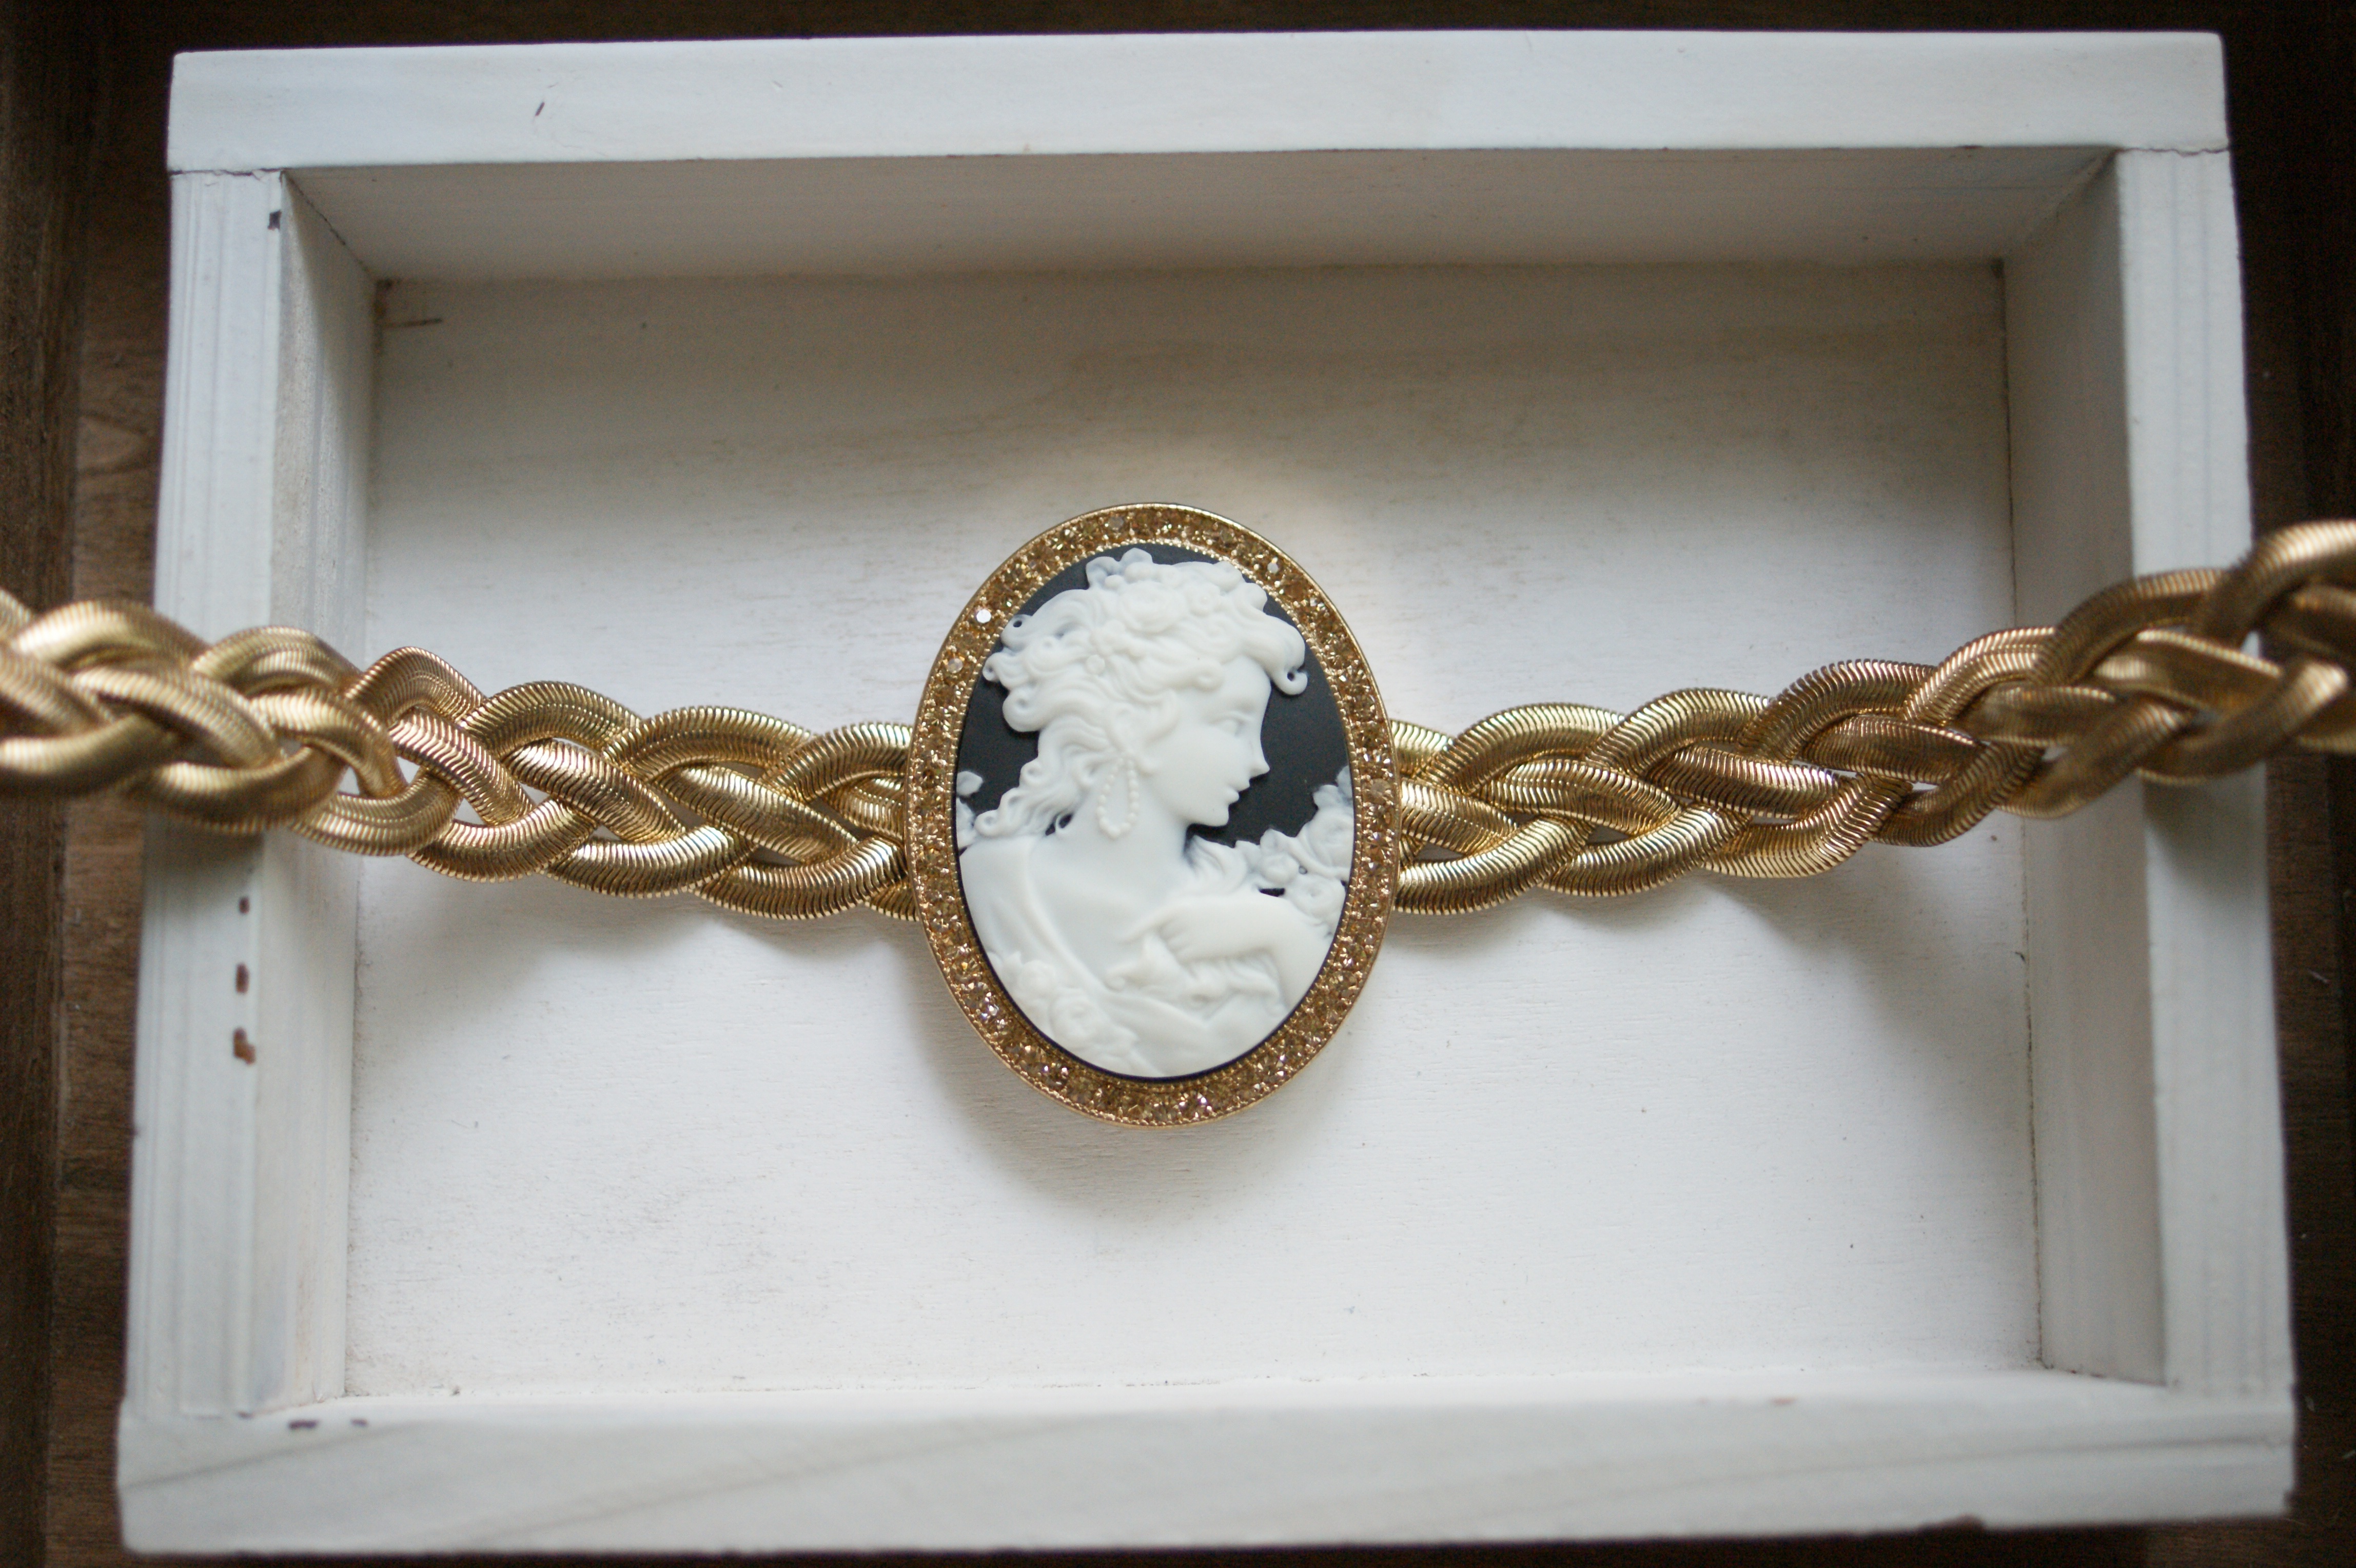
retro, chain, necklace, bracelet, jewellery, picture frame, victoria london, fashion accessory